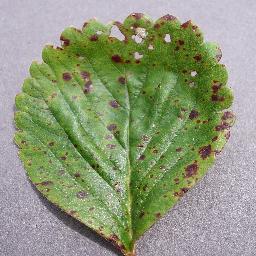
Label: Strawberry___Leaf_scorch